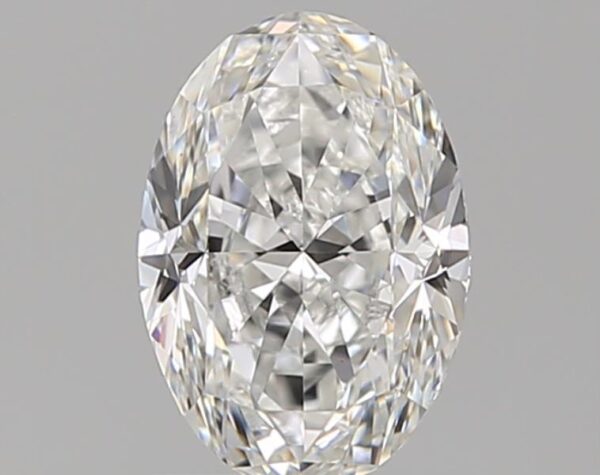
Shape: oval
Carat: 1
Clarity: VS1
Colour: F
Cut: FG
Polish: EX
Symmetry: VG
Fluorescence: N
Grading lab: GIA
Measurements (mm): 7.49 x 5.22 x 3.59